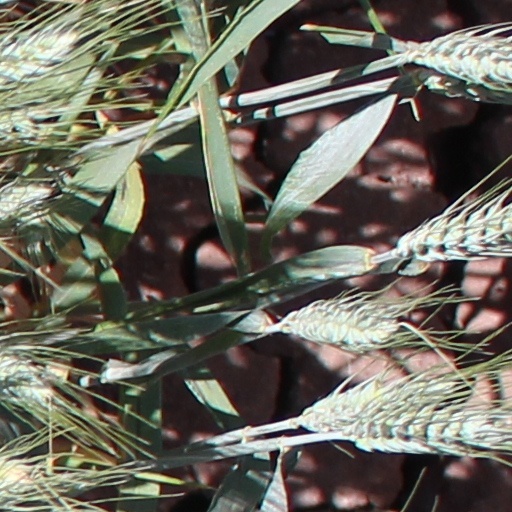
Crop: wheat